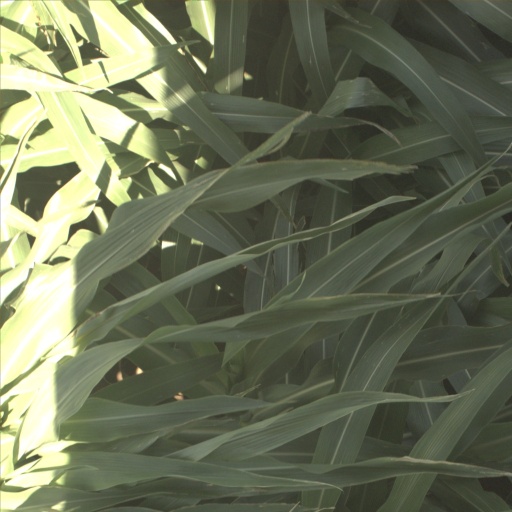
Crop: sorghum